Cordon bleu
Also known as:
ar - Arabic: كوردون بلو الدجاج
arz - Egyptian Arabic: كوردون بلو
ast - Asturian: San Jacobo
ca - Catalan: Llibret
cs - Czech: Cordon bleu
de - German: Schnitzel Cordon bleu
en-simple - Simple English: Cordon Bleu
es - Spanish: Sanjacobo
fa - Persian: کوردون بلو
fr - French: Cordon bleu
he - Hebrew: קורדון בלו
hy - Armenian: Կորդոն բլյու
it - Italian: Cordon bleu
ja - Japanese: コルドン・ブルー
jv - Javanese: Cordon bleu
ko - Korean: 코르동 블뢰
lt - Lithuanian: Cordon Bleu
ms - Malay: Cordon bleu
nl - Dutch: Cordon bleu
pl - Polish: Cordon bleu
pt - Portuguese: Cordon Bleu
ro - Romanian: Cordon bleu
ru - Russian: Кордон блю
sl - Slovenian: Cordon bleu
sr - Serbian: Cordon bleu
th - Thai: กอร์ดงเบลอ
tr - Turkish: Cordon bleu
uk - Ukrainian: Кордон блю
vi - Vietnamese: Cordon bleu
yue - Cantonese: 歌頓布豬扒
Category: cutlet (stuffed cutlet)
Cuisine: Swiss
Associated cuisines: Swiss
Area: Switzerland
Countries: Switzerland
Region: Western Europe

The dish is a meat wrapped around cheese then breaded and pan-fried or deep-fried.

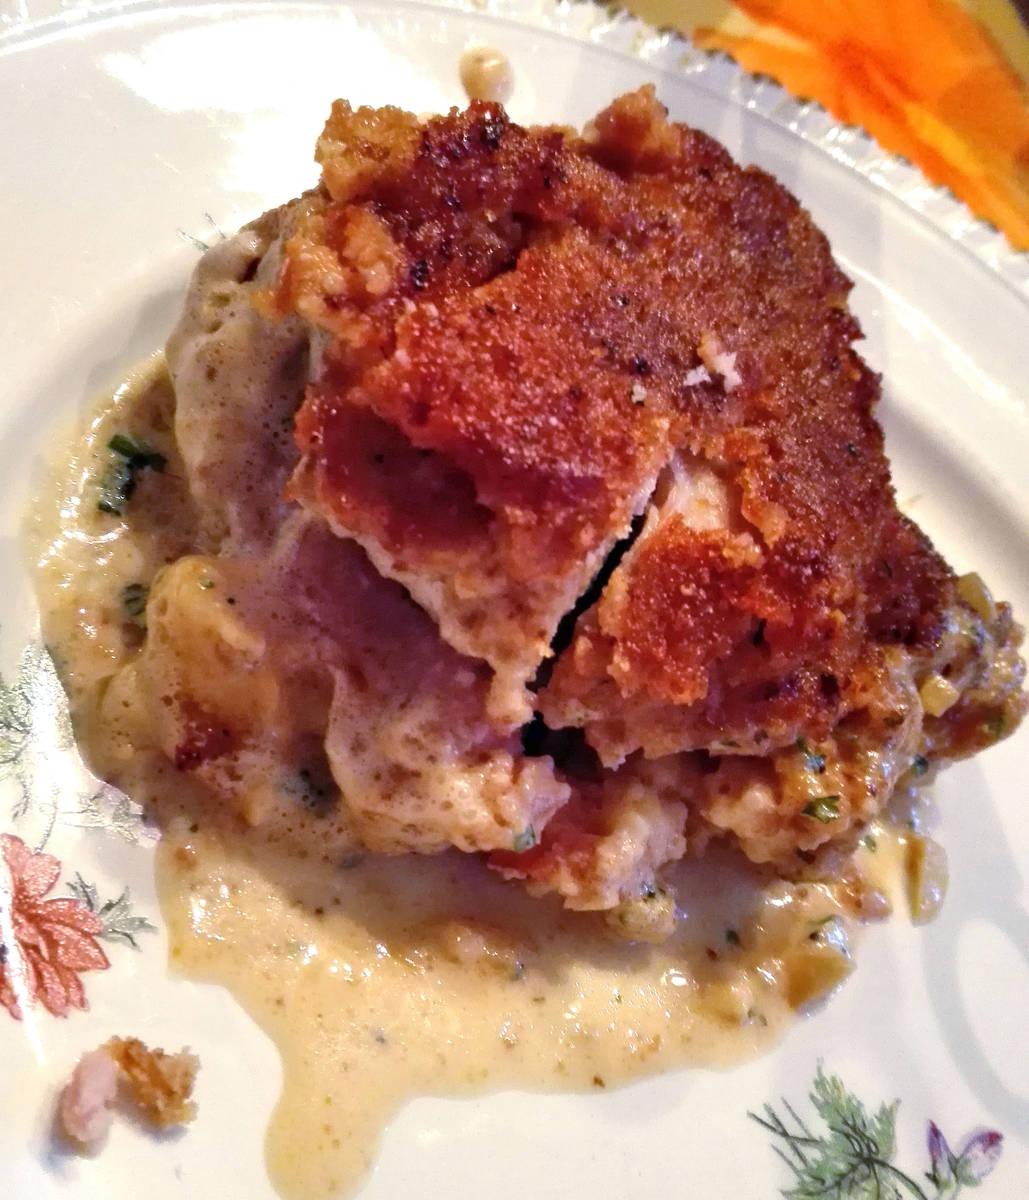
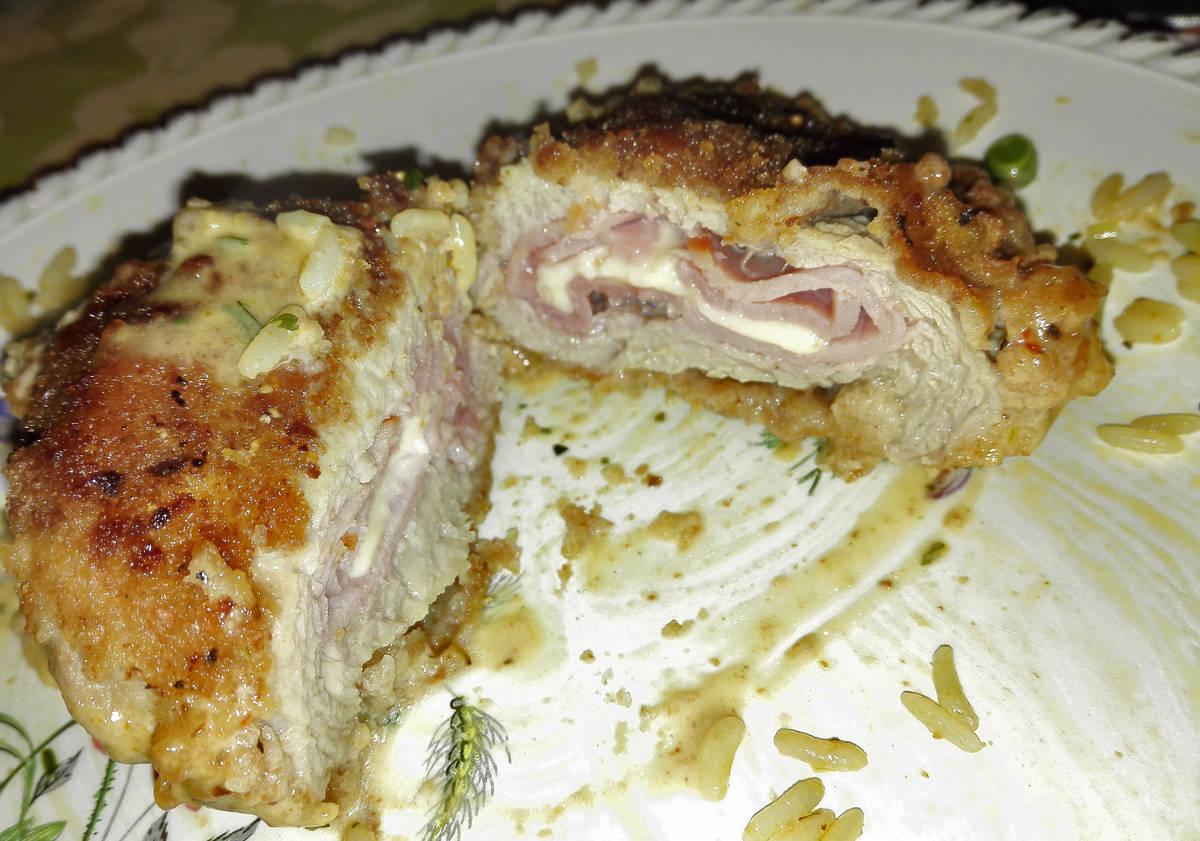
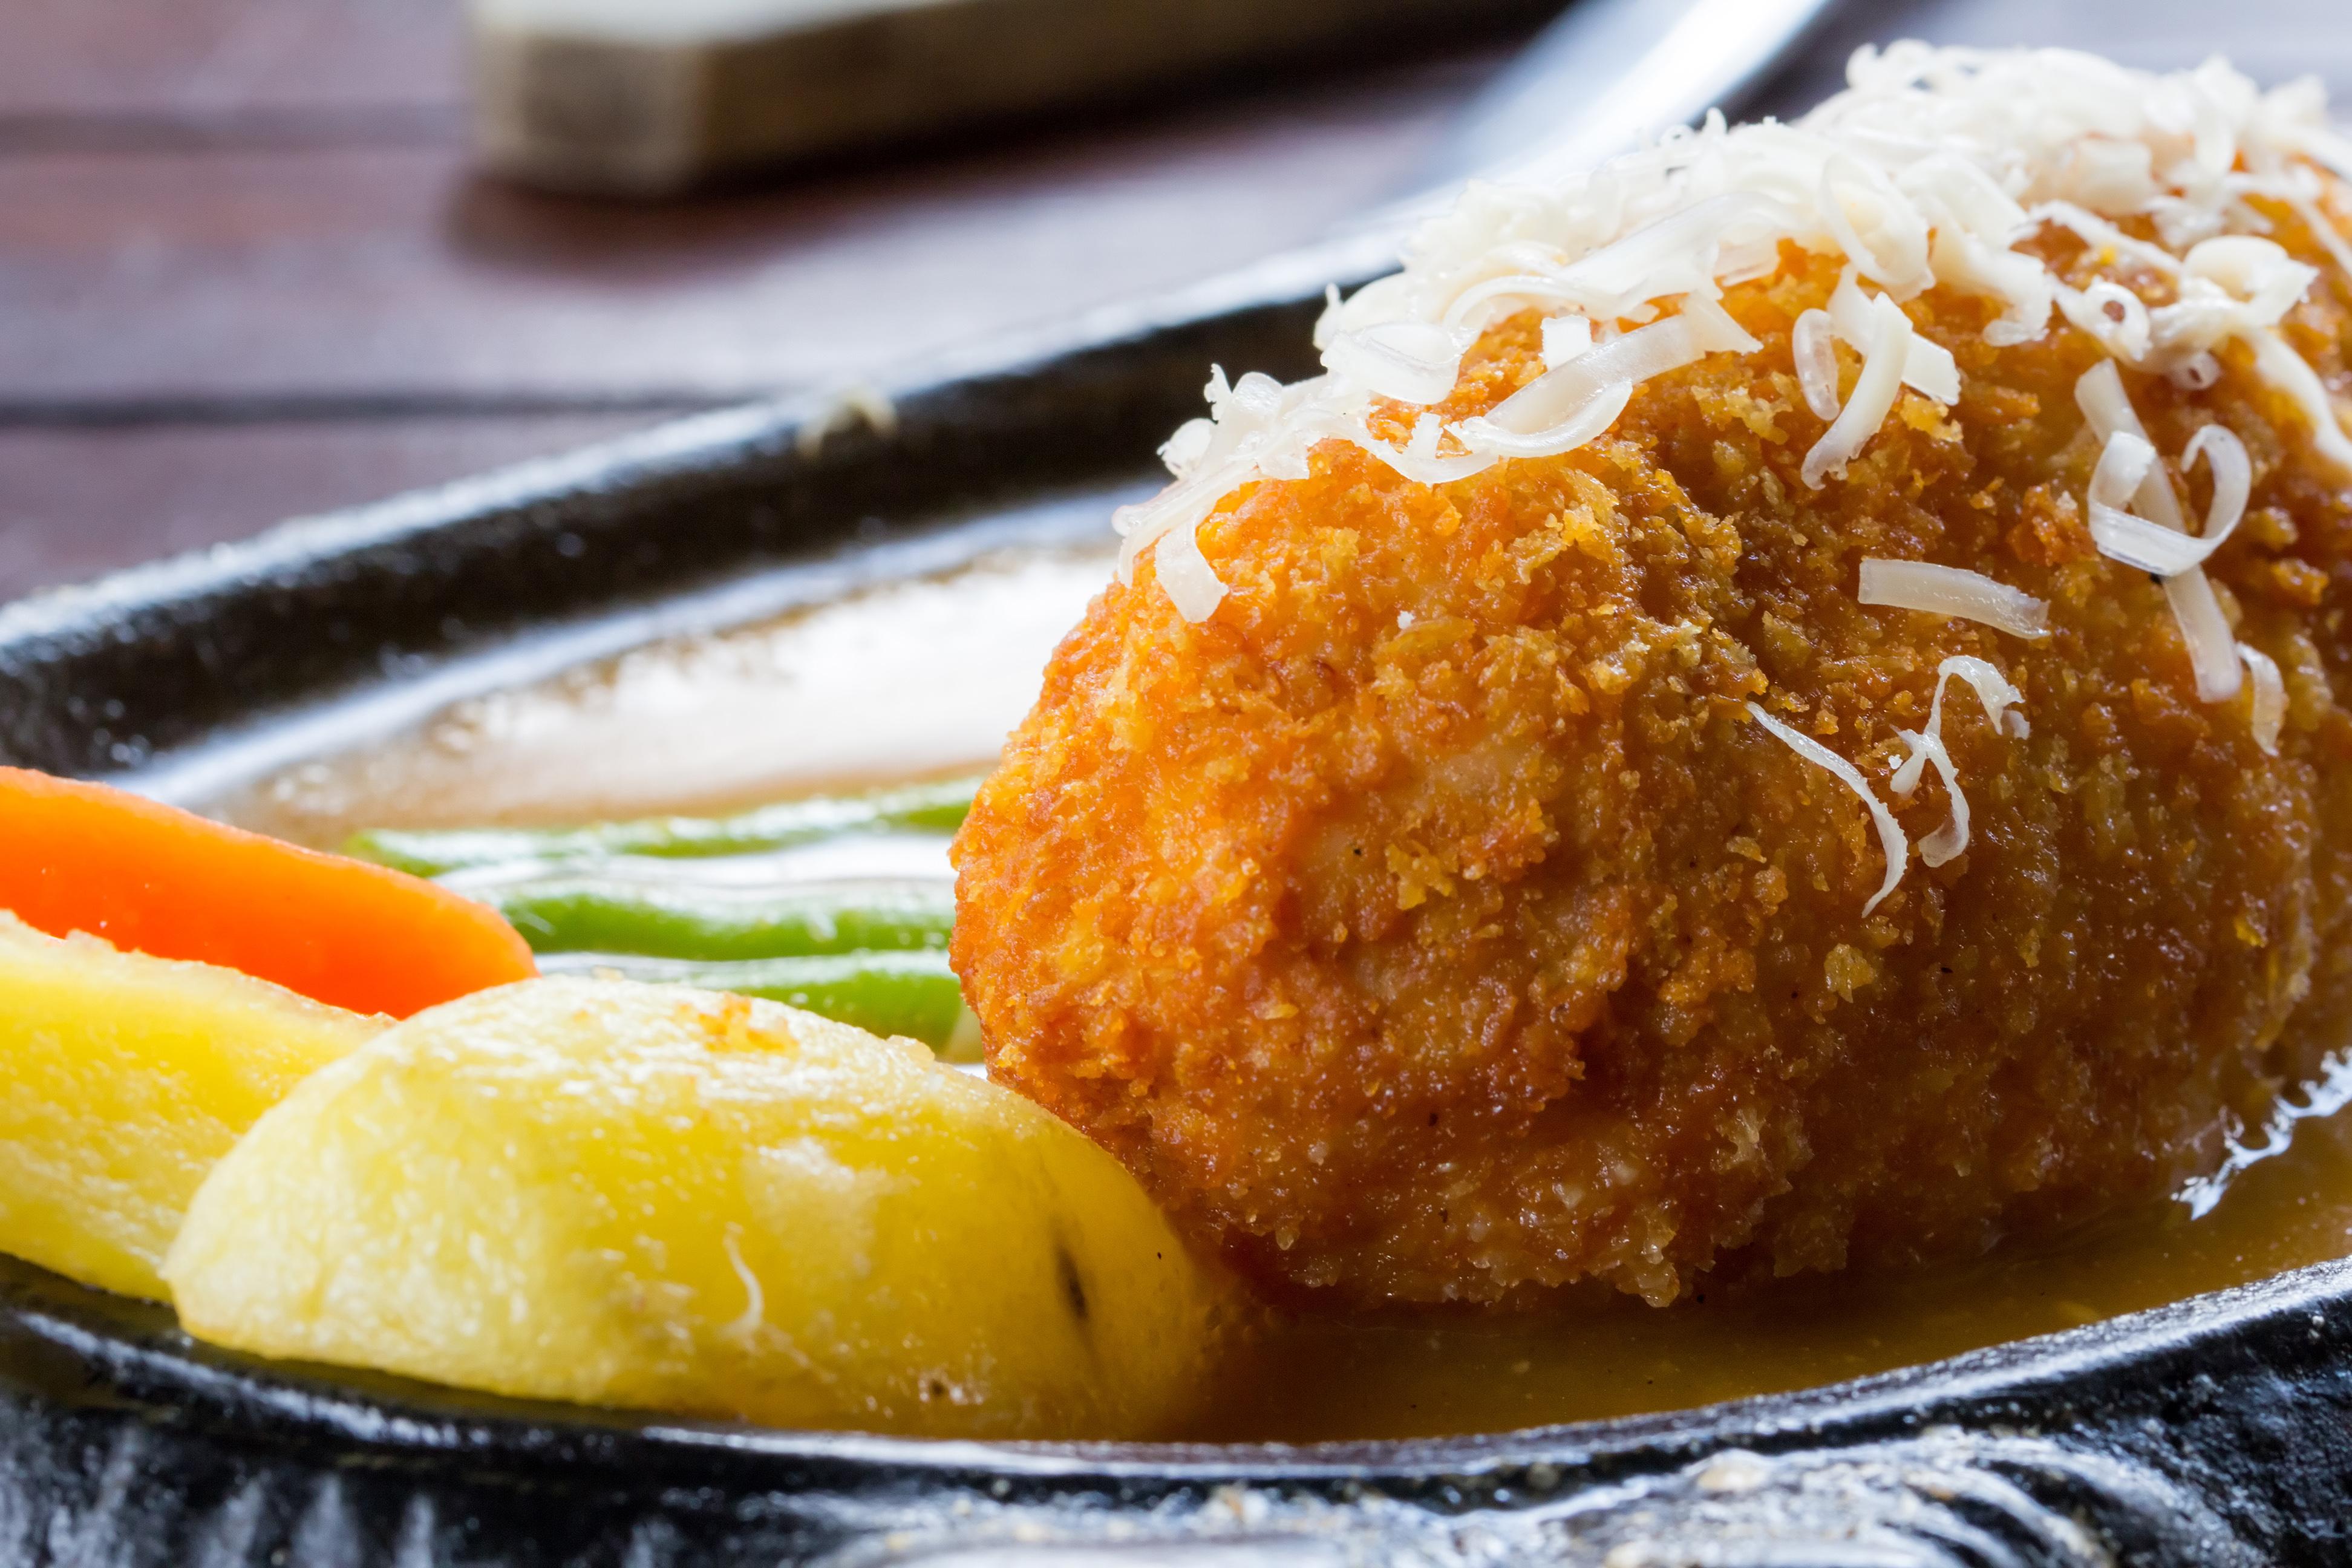
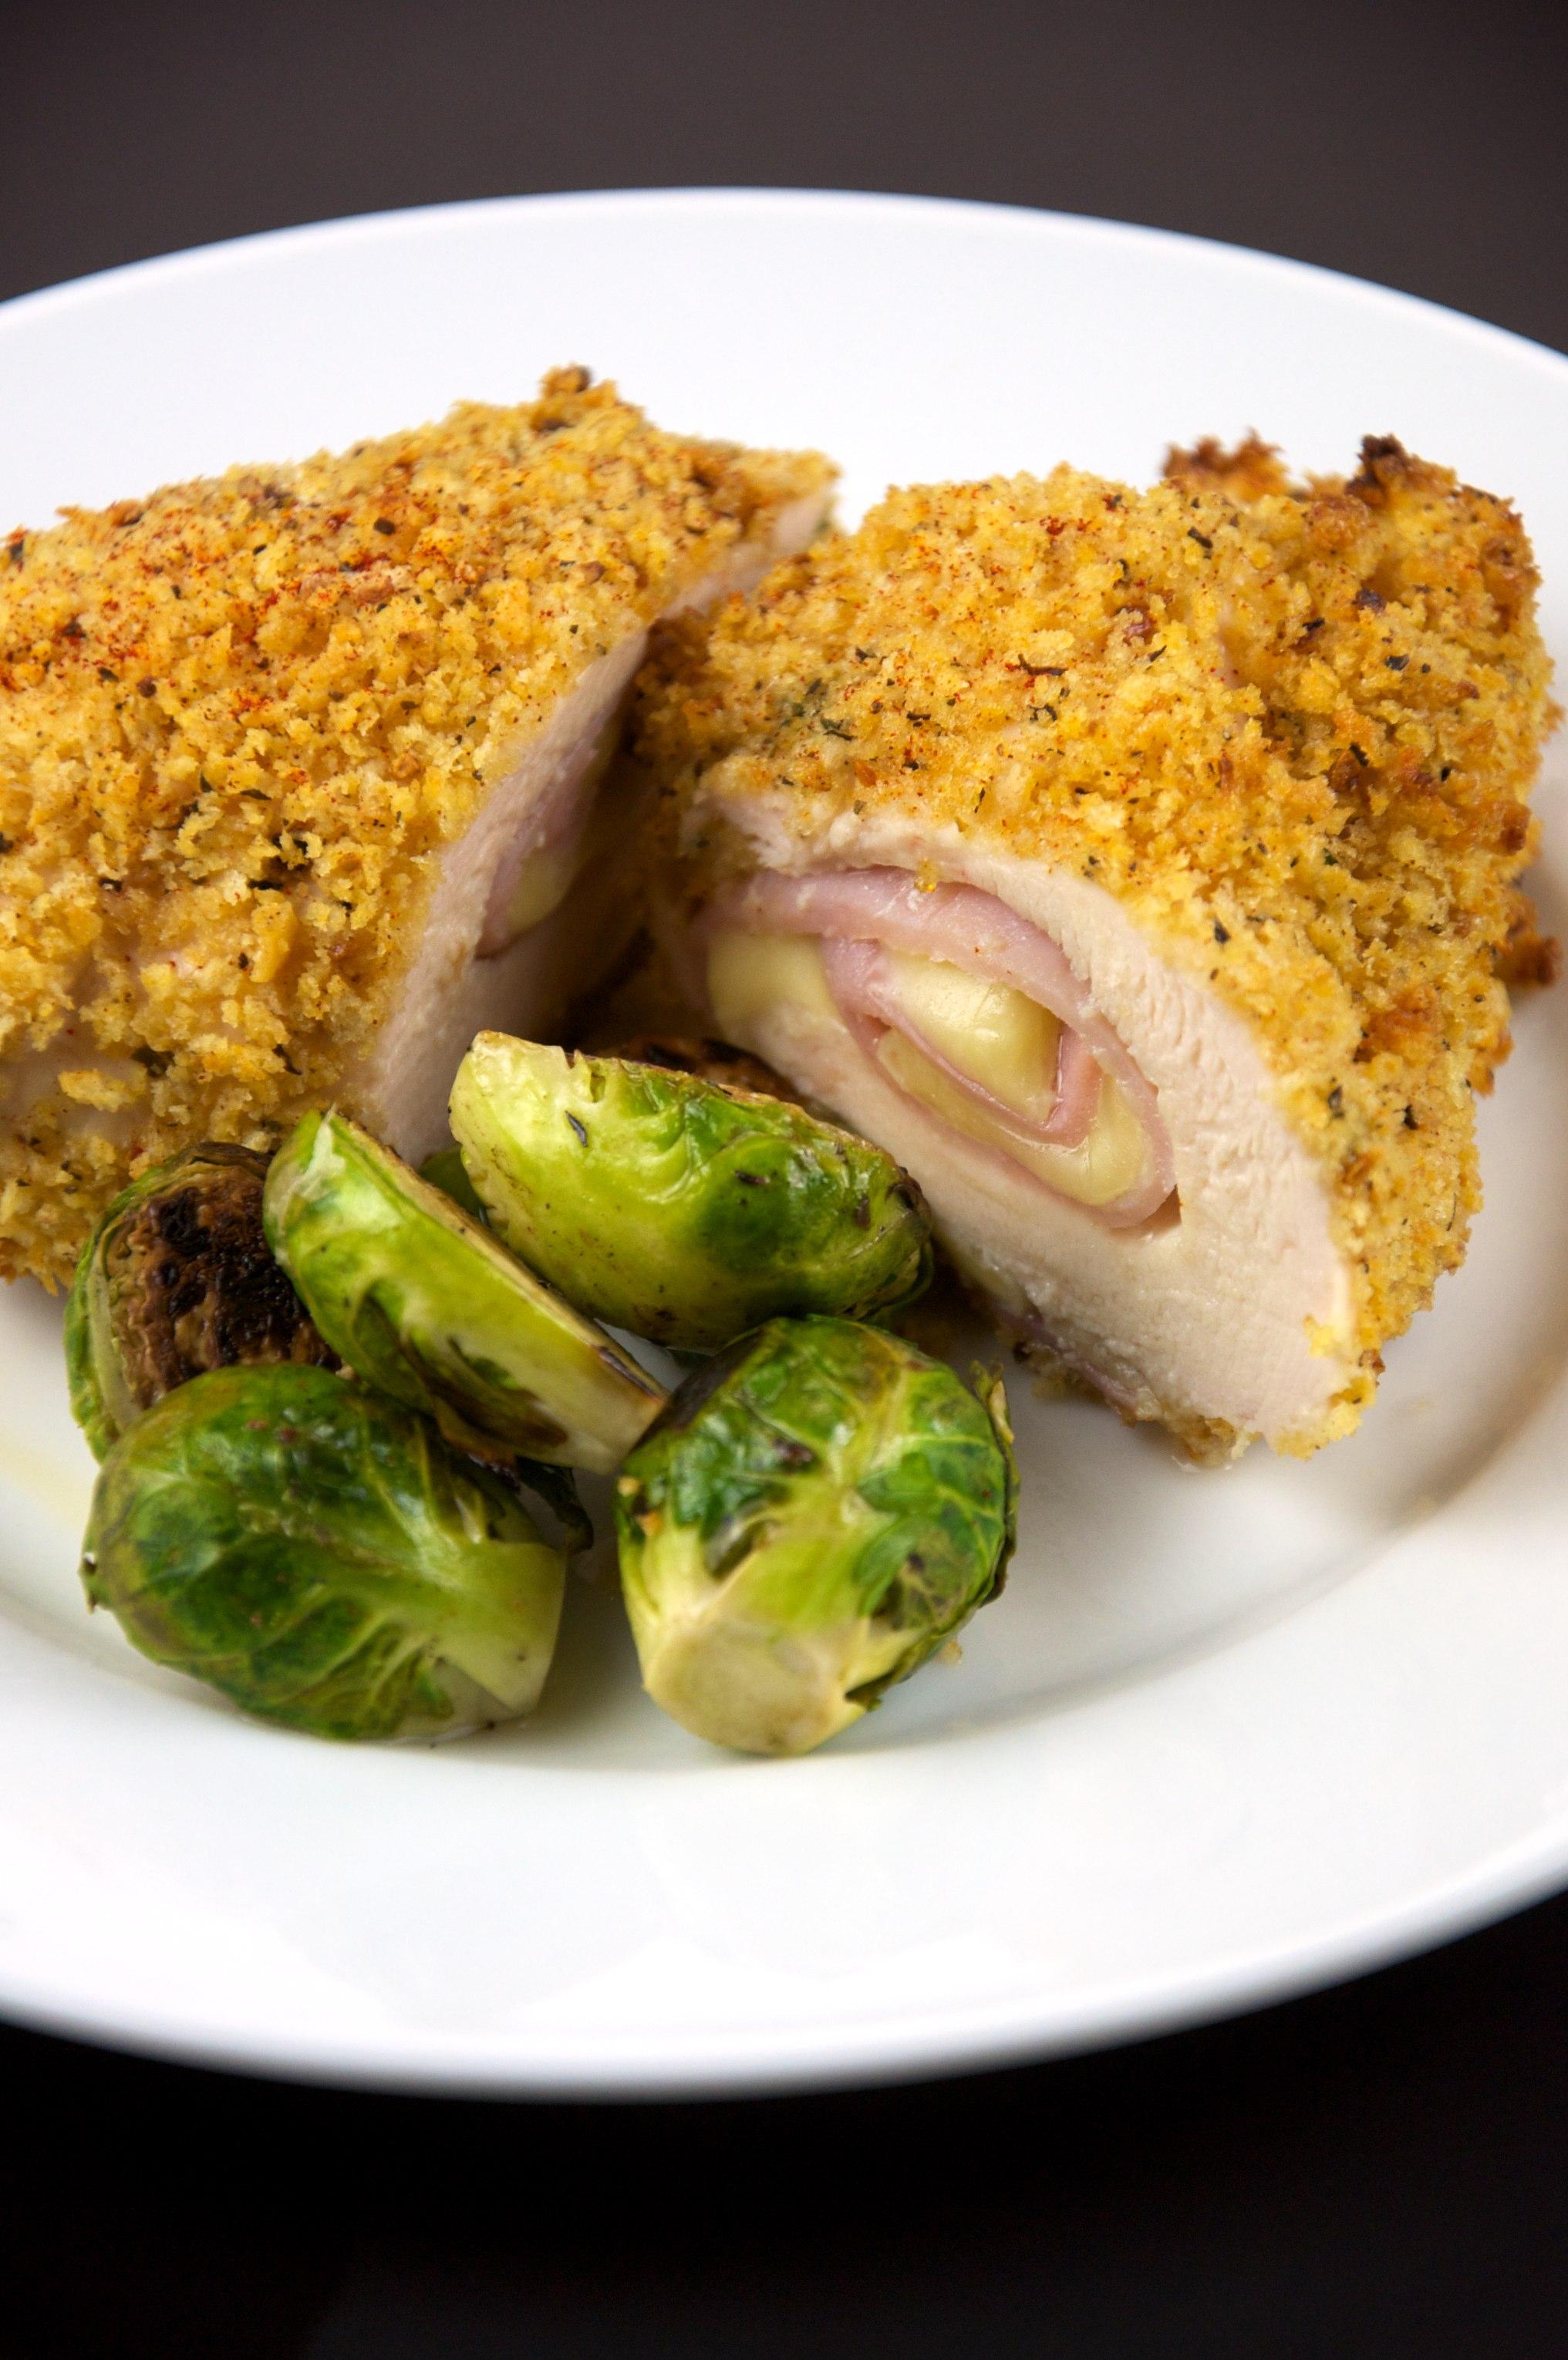
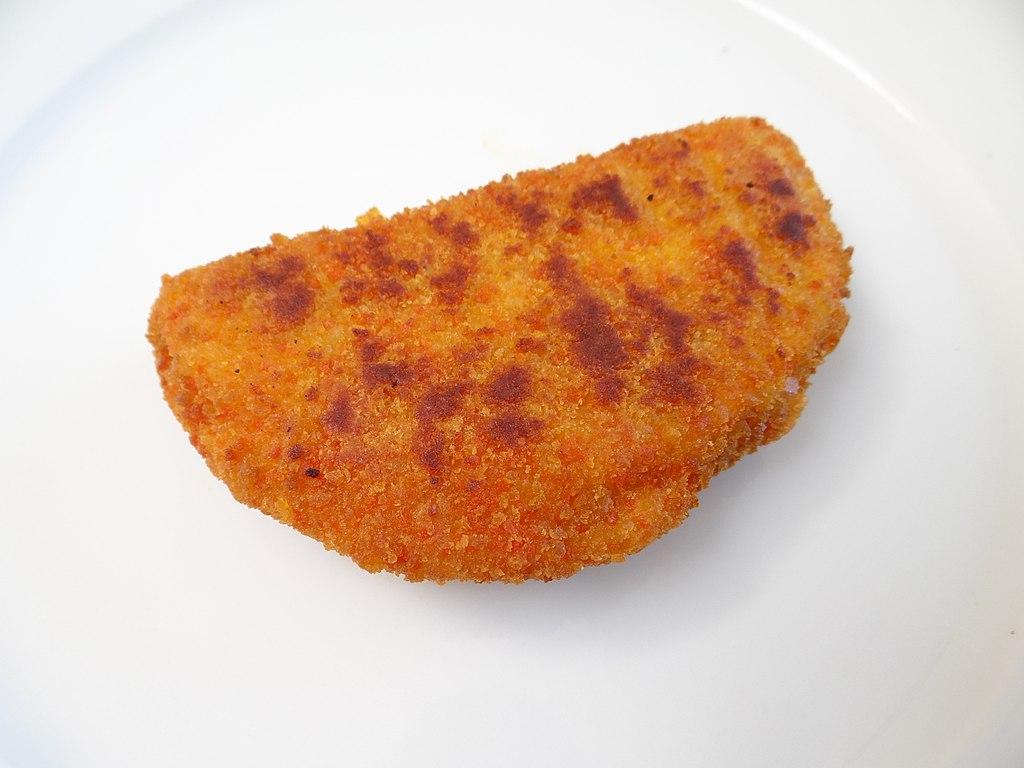
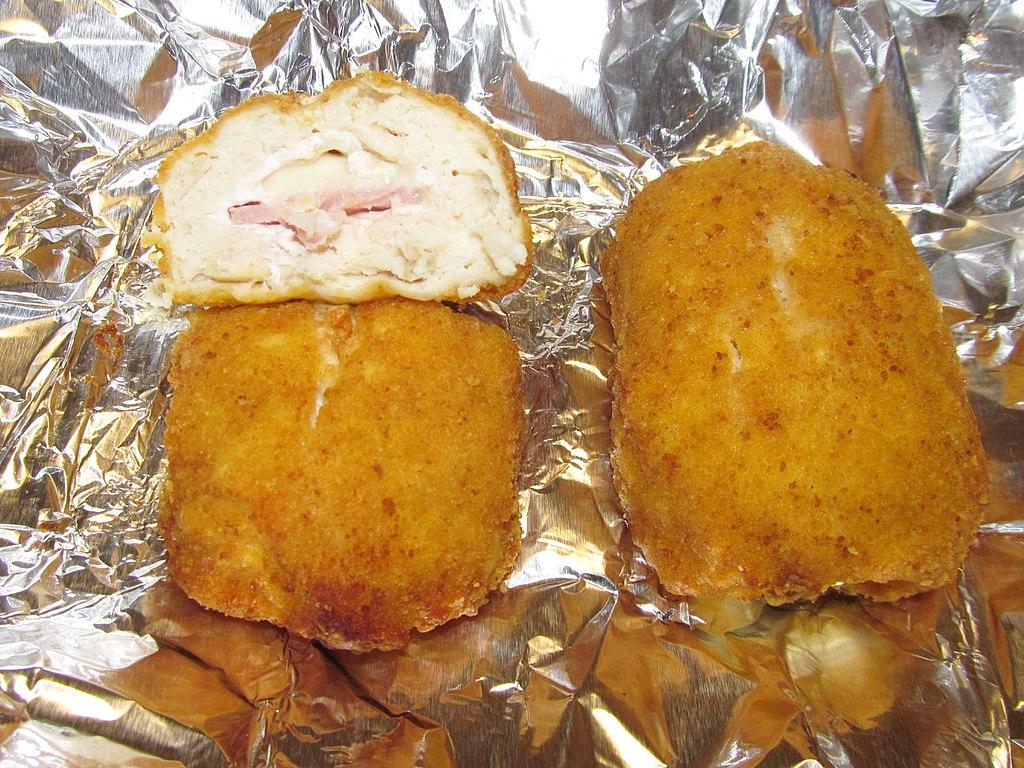